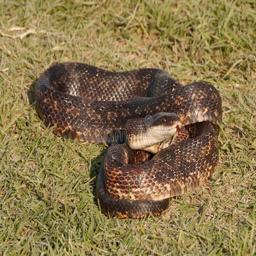
Animal: snakes